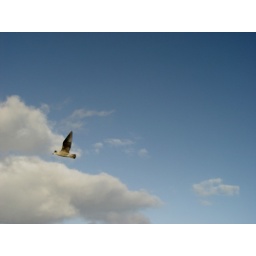
There's something amazing about watching a bird soar. This gull followed the lobster boat in the hope of a free lunch.